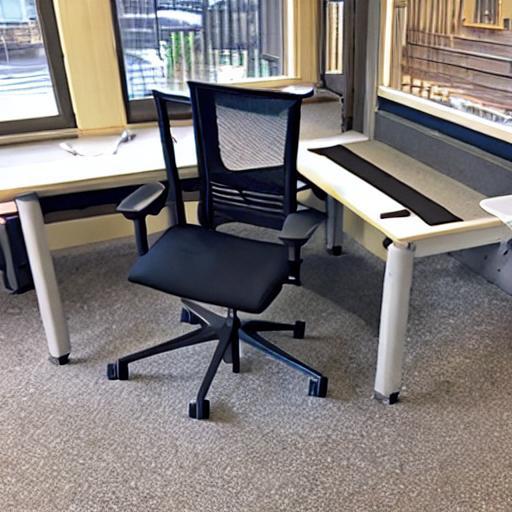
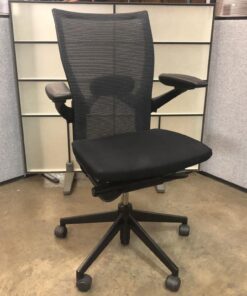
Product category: items_chair
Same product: no